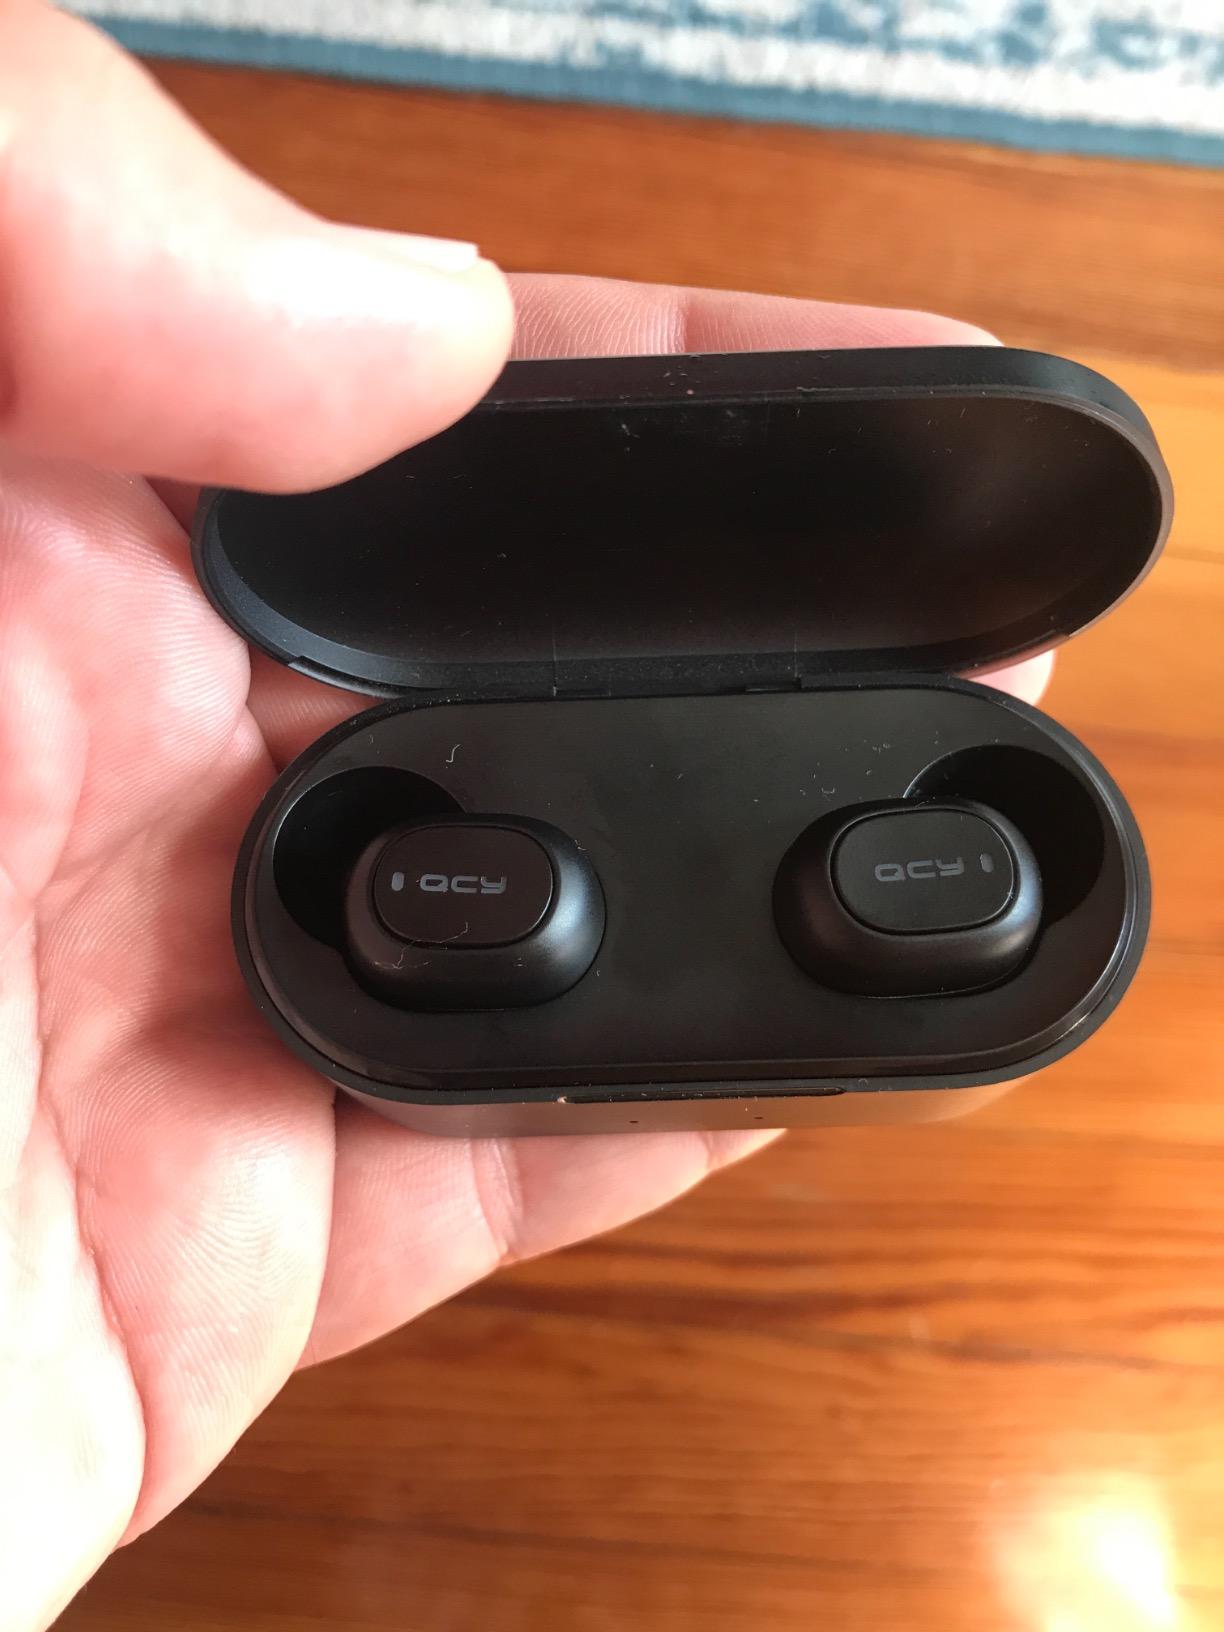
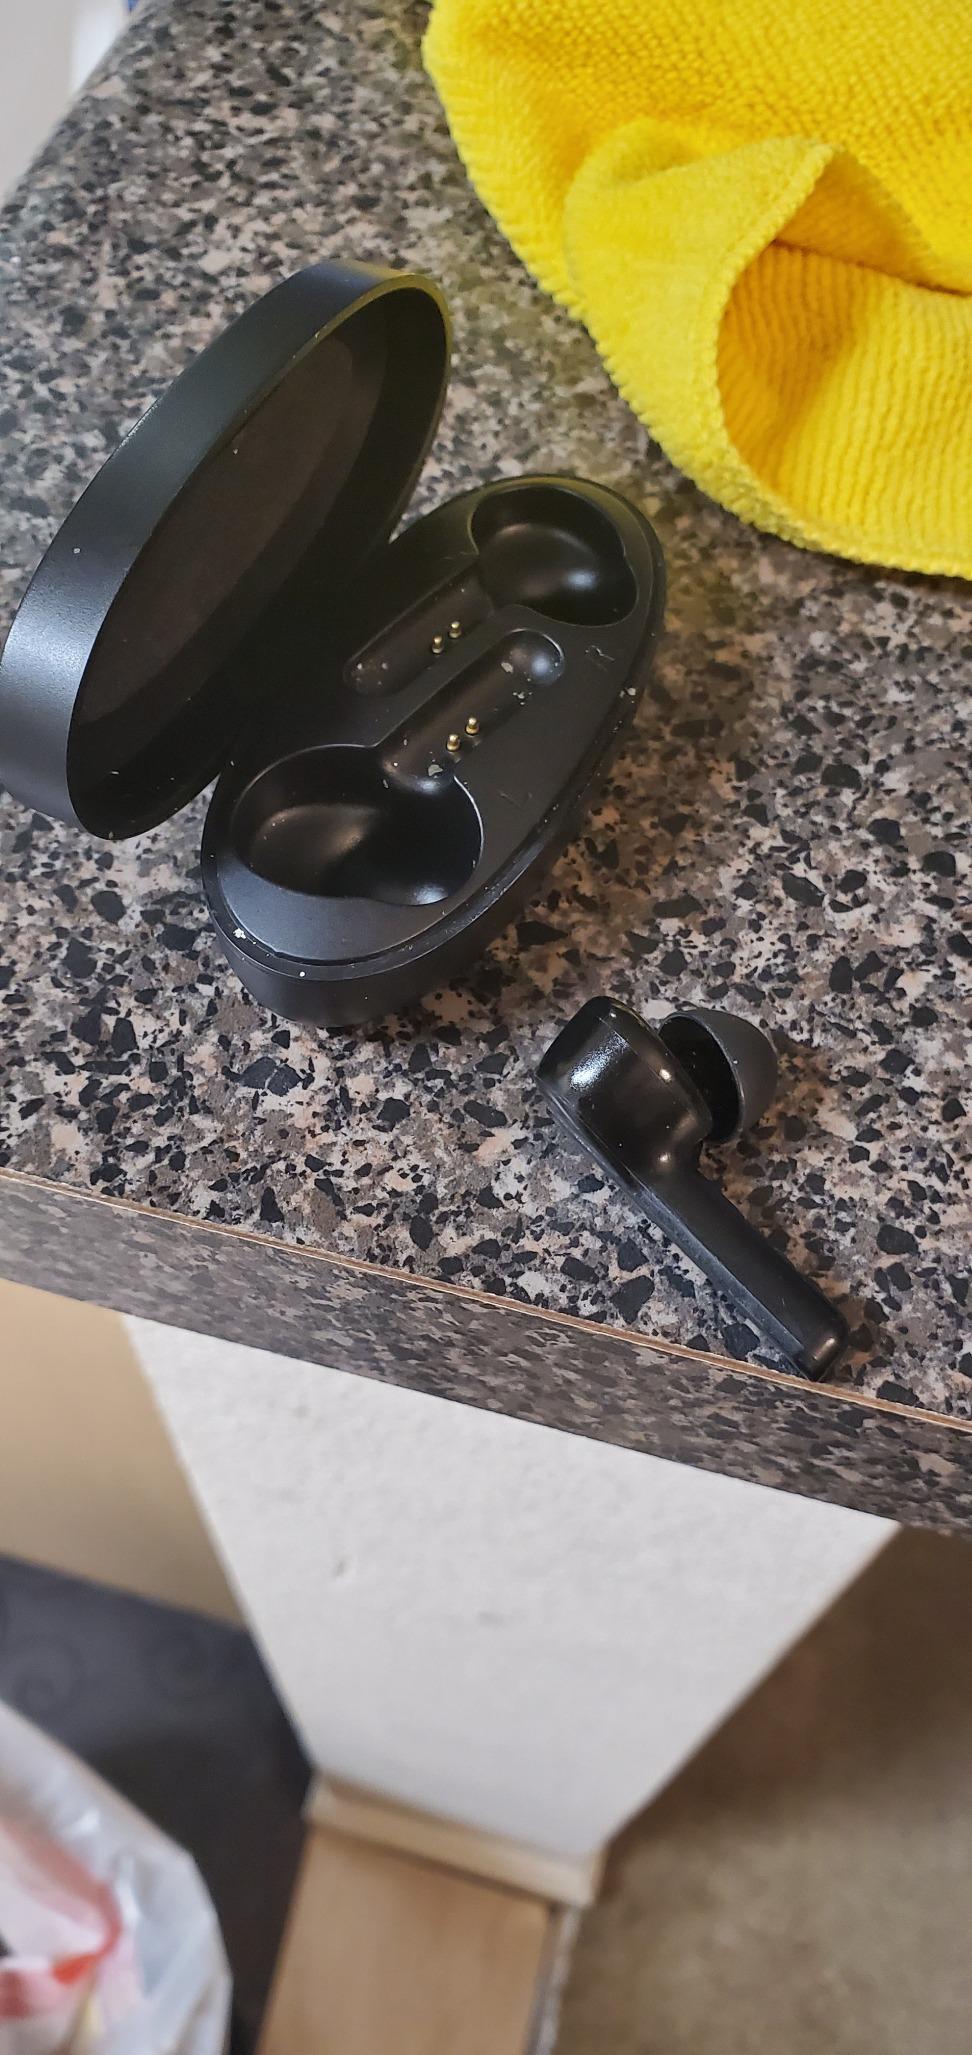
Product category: earbuds
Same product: no